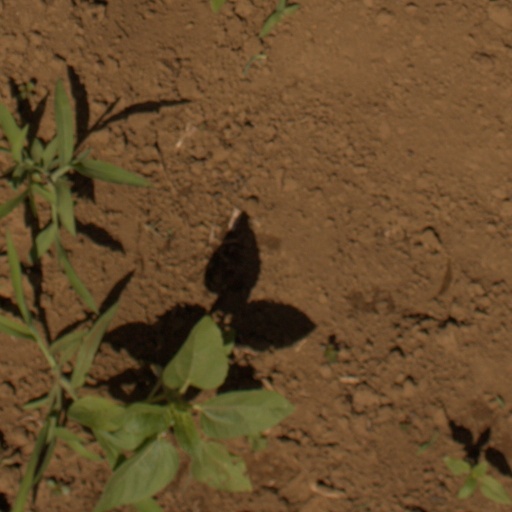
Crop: Jerusalem artichoke